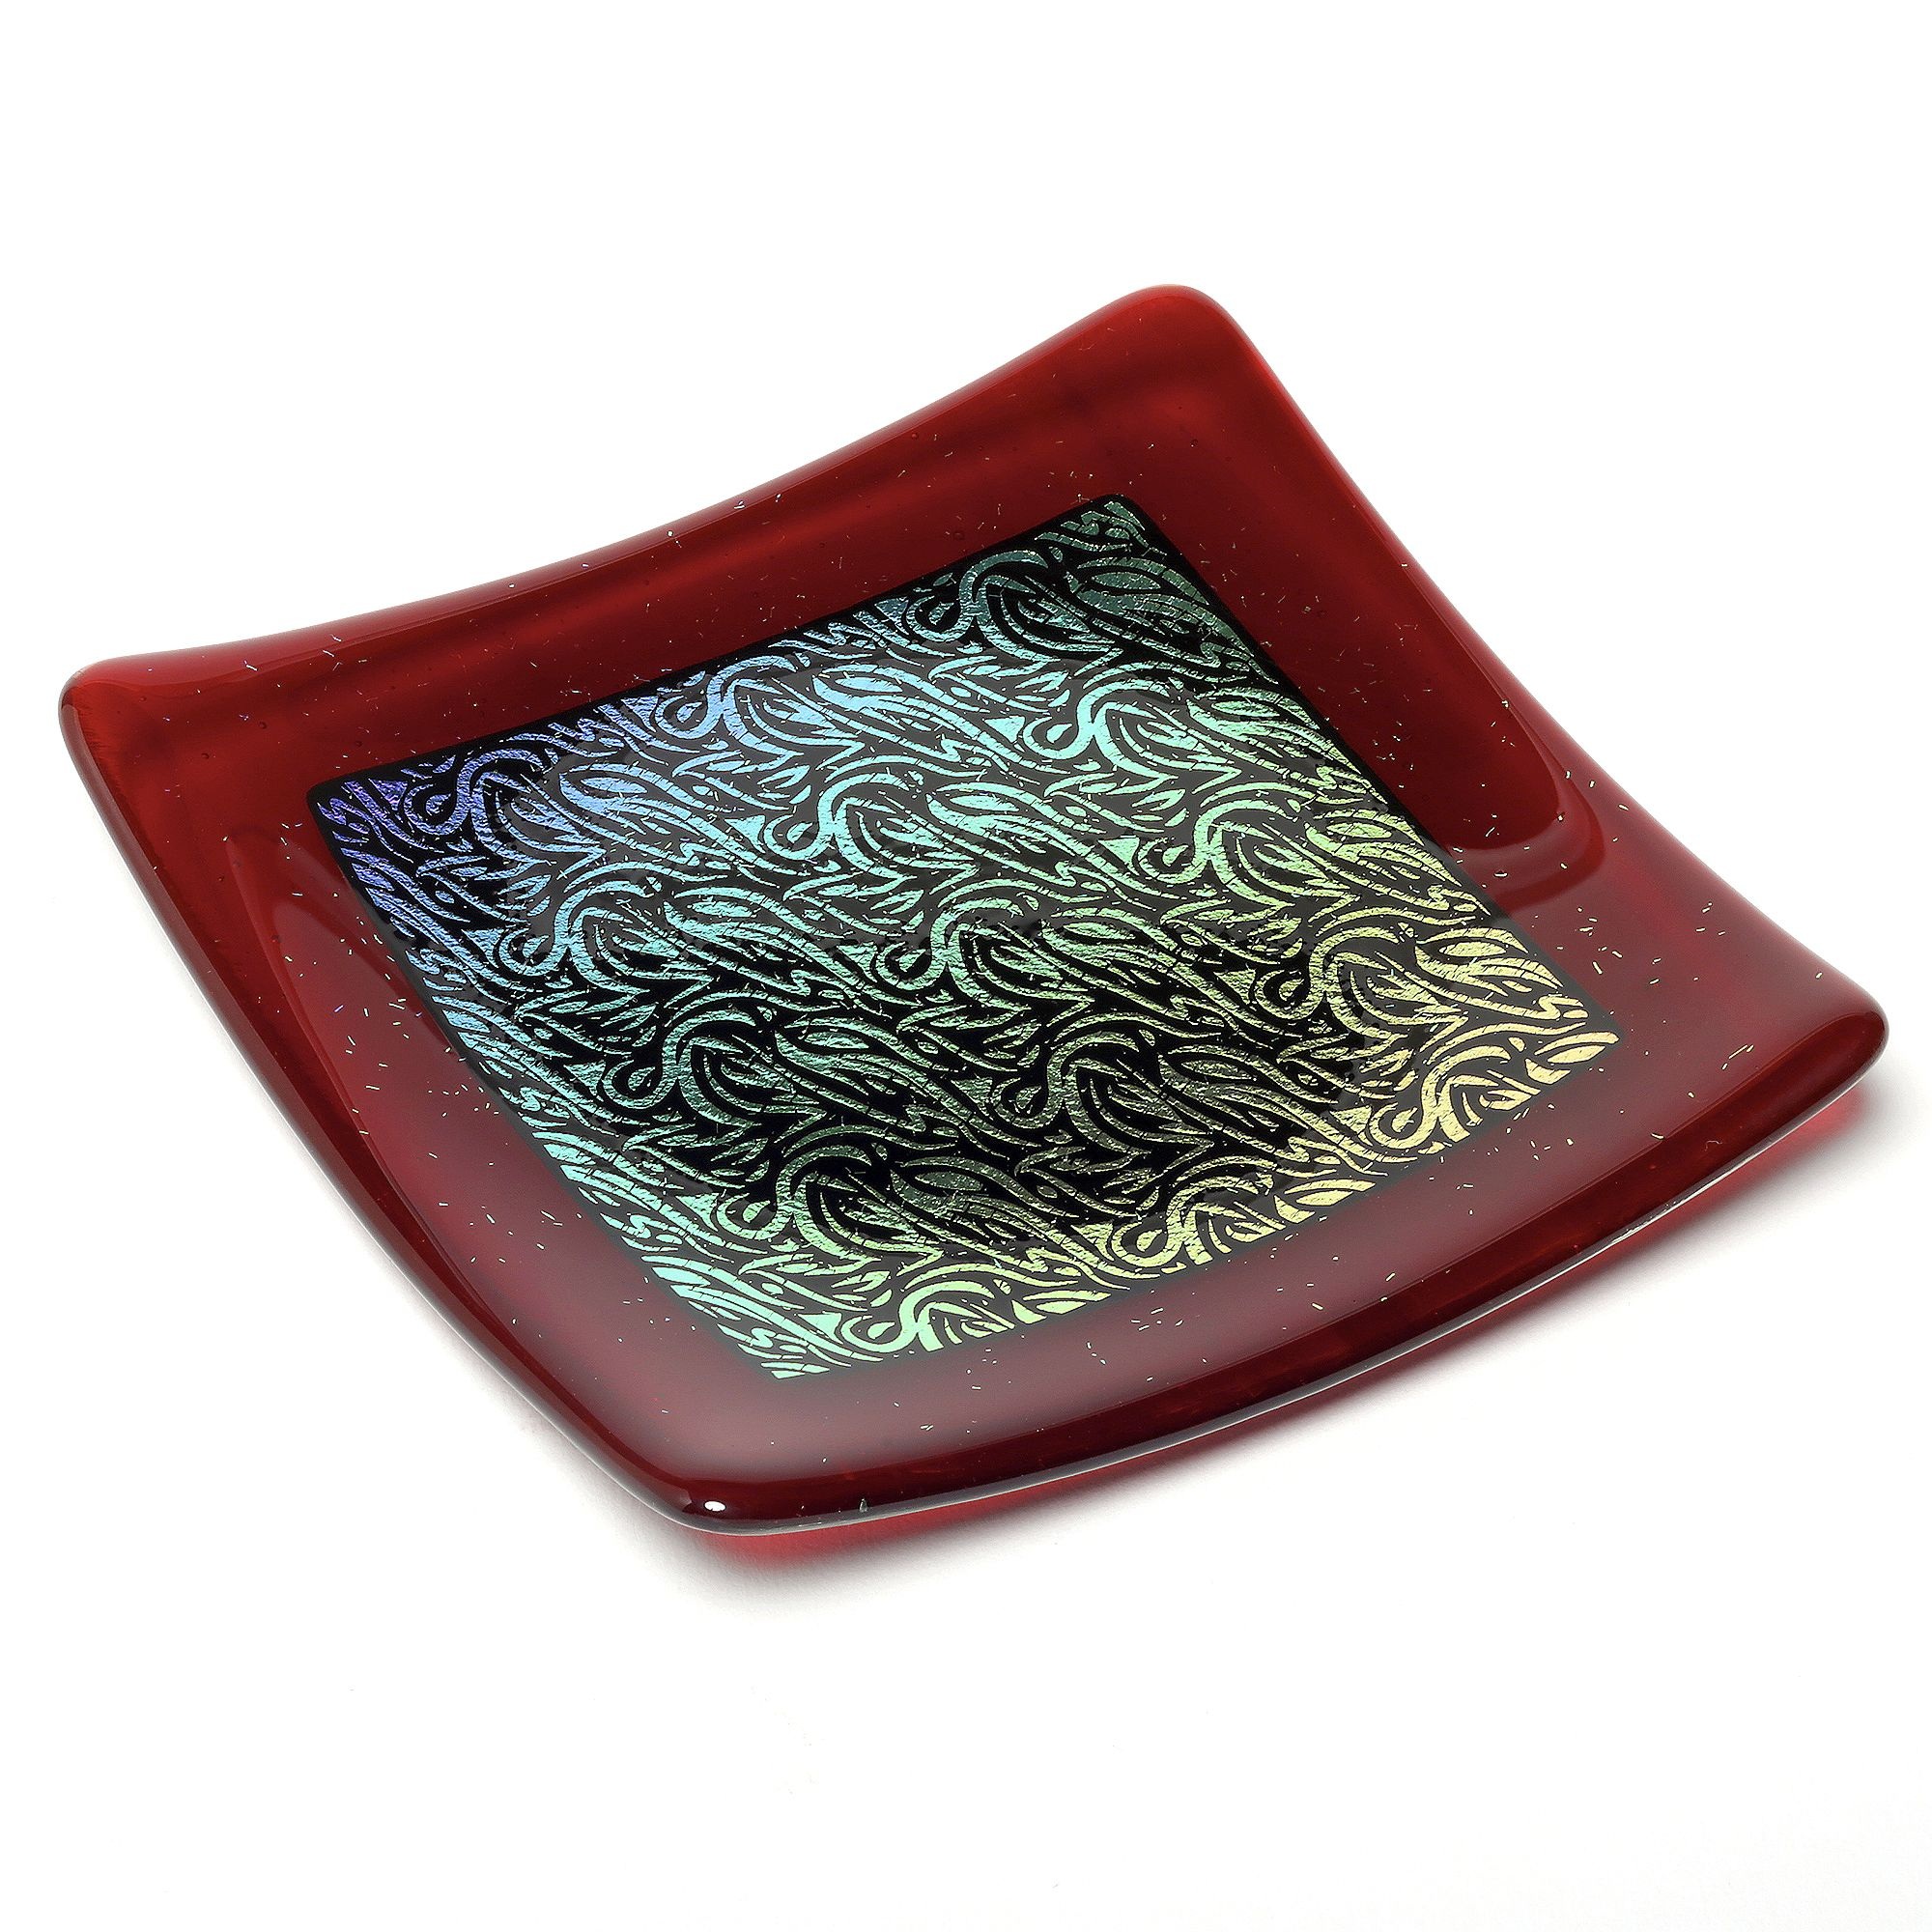
glass, red, plate, black, art, bright, shape, iridescent, coin purse, homedecor